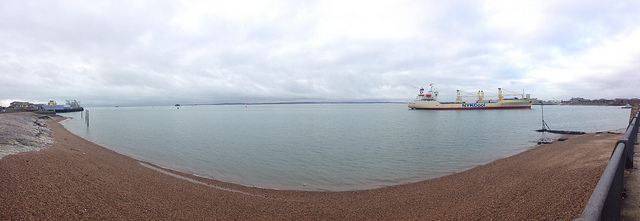
The boat is on the bay and there is sand.

a large boat in a large body of water